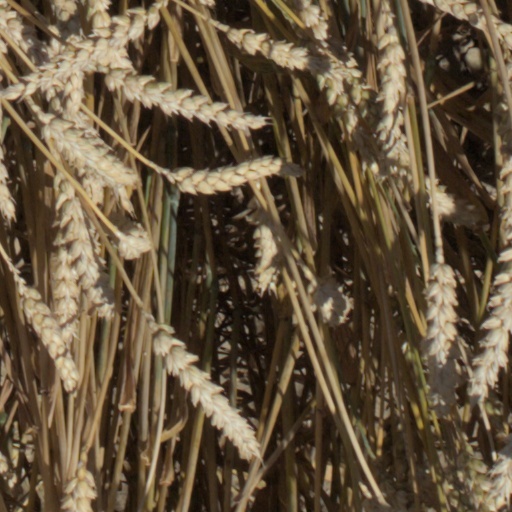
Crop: wheat